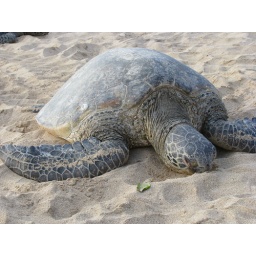
A green sea turtle &lt;i&gt;(Chelonia mydas)&lt;/i&gt; at Laniakea Beach in Haleiwa. Oahu, Hawaii.